Kismat (1995 film)

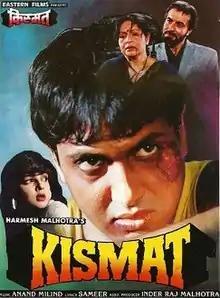
Release poster

Kismat is a 1995 Indian Hindi-language action thriller film directed by Harmesh Malhotra. It stars Govinda and Mamta Kulkarni.